Exoplanet interiors

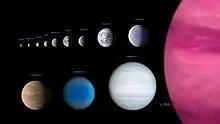
An artist rendering that compares the sizes of a few known exoplanets with the Moon, Mercury, Mars, and Earth, illustrating the diversity in observed exoplanets.

Over the years, our ability to detect, confirm, and characterize exoplanets and their atmospheres has improved, allowing researchers to begin constraining exoplanet interior composition and structure. While most exoplanet science is focused on exoplanetary atmospheric environments, the mass and radius of a planet can tell us about a planet's density, and hence, its internal processes. The internal processes of a planet are partly responsible for its atmosphere, and so they are also a determining factor in a planet's capacity to support life.